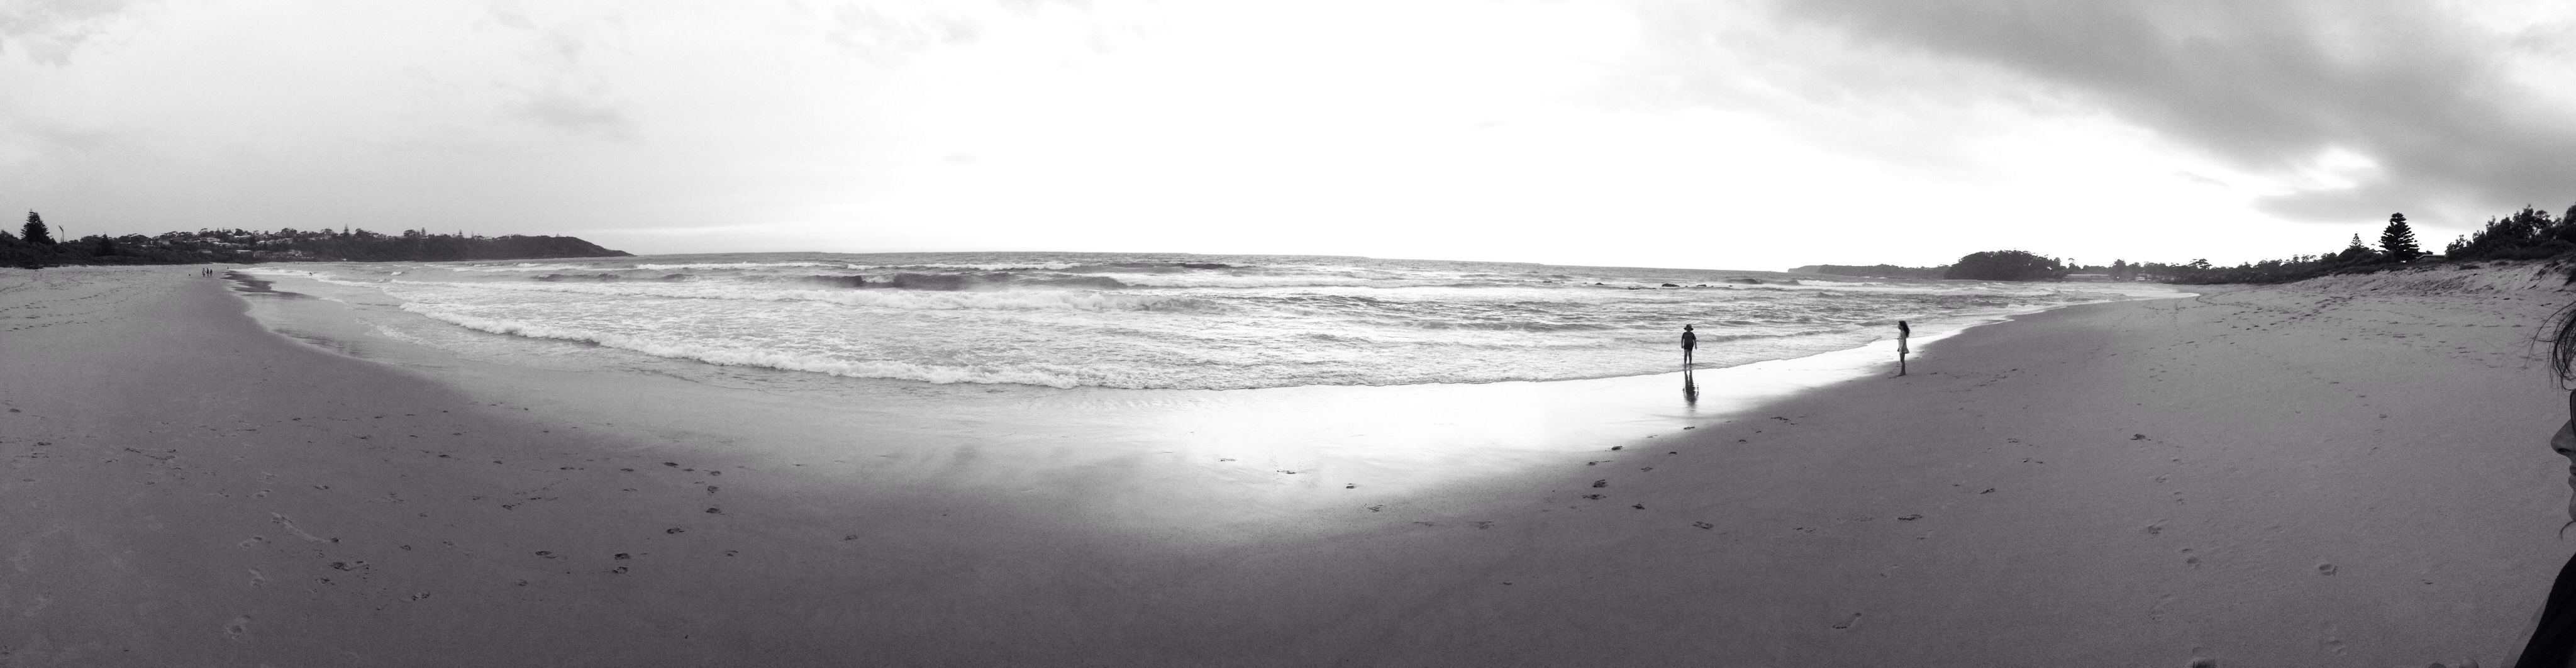
beach, sand, ocean, snow, winter, black and white, white, photography, wave, asphalt, summer, ice, weather, monochrome, blizzard, freezing, sur, monochrome photography